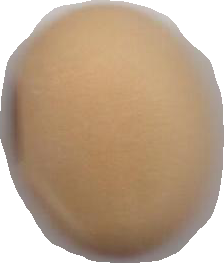
Variety: Anjasmoro